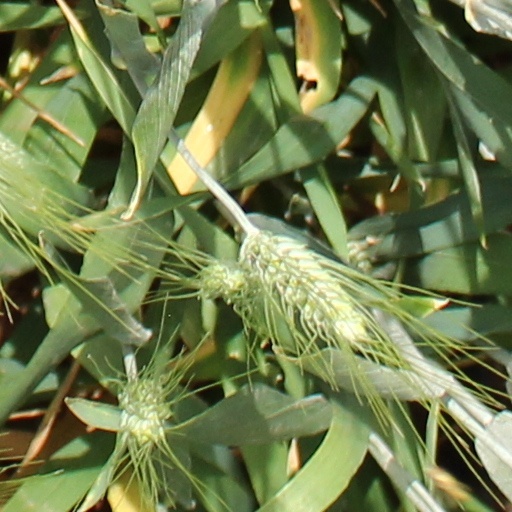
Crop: wheat